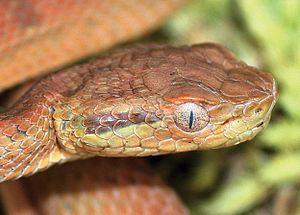
Bothriechis guifarroi est une espèce de serpents de la famille des Viperidae.